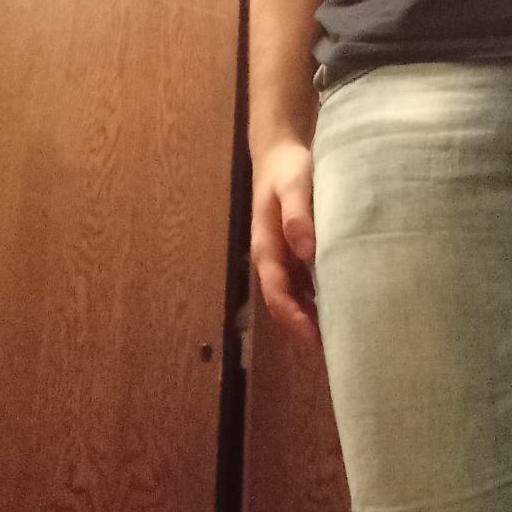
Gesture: no_gesture